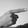
ASL letter: G